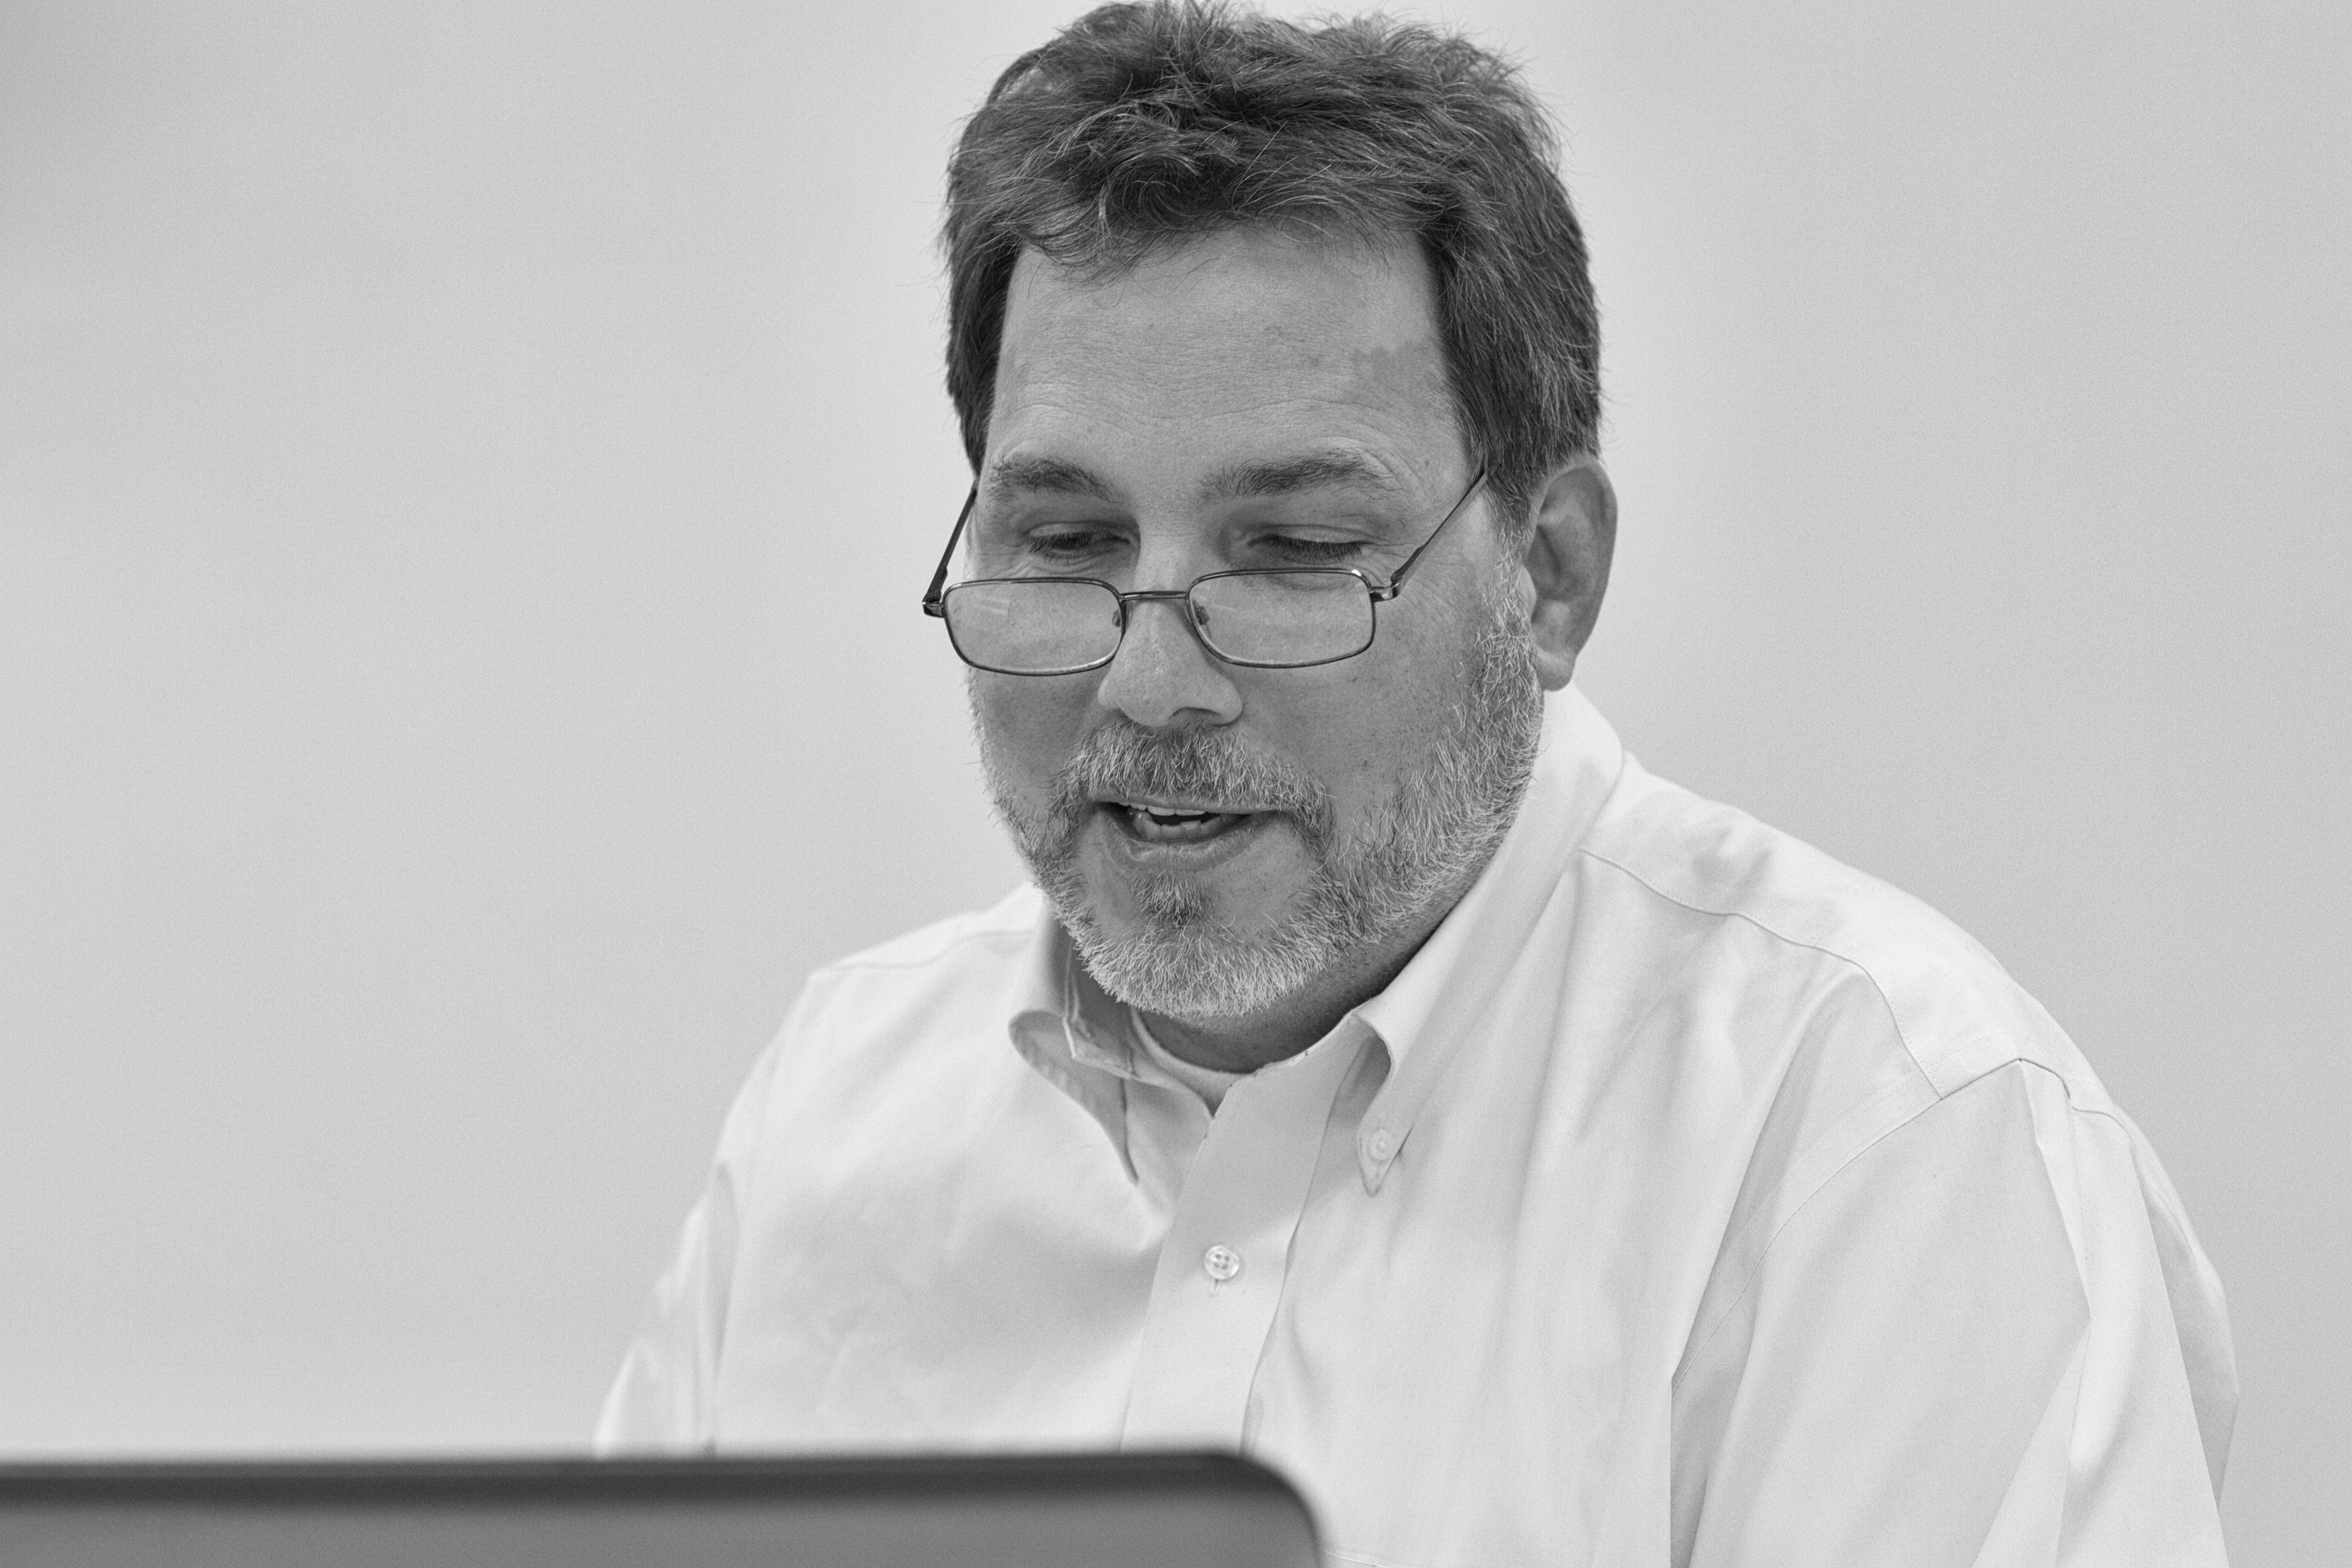
man, person, black and white, white, portrait, professional, profession, monochrome, conversation, senior citizen, glasses, monochrome photography